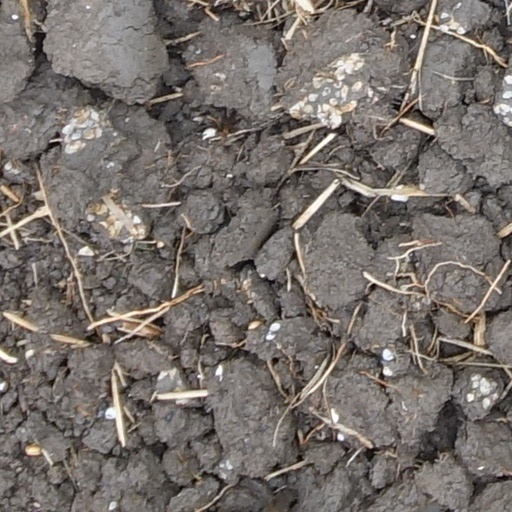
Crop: wheat